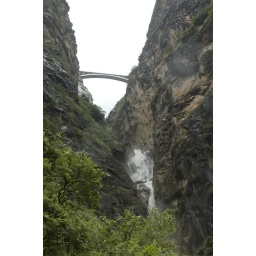
The bridge on the &amp;quot;Low&amp;quot; road above us with the waterfall coming straight at us.